Ruth Infarinato

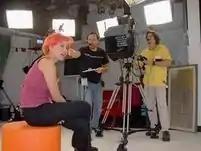
Infarinato at Conexión MTV studio in 2001

Ruth Daniela Infarinato Morrizon (born 17 June 1969 in Buenos Aires) is an Argentine actress, TV host and journalist. She has been known as one of the strongest figures in the Latin-American youth audience for being VJ for more than 10 years in MTV Latin America.